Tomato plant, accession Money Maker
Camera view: bottom (45 deg); turntable rotation: 300 degrees
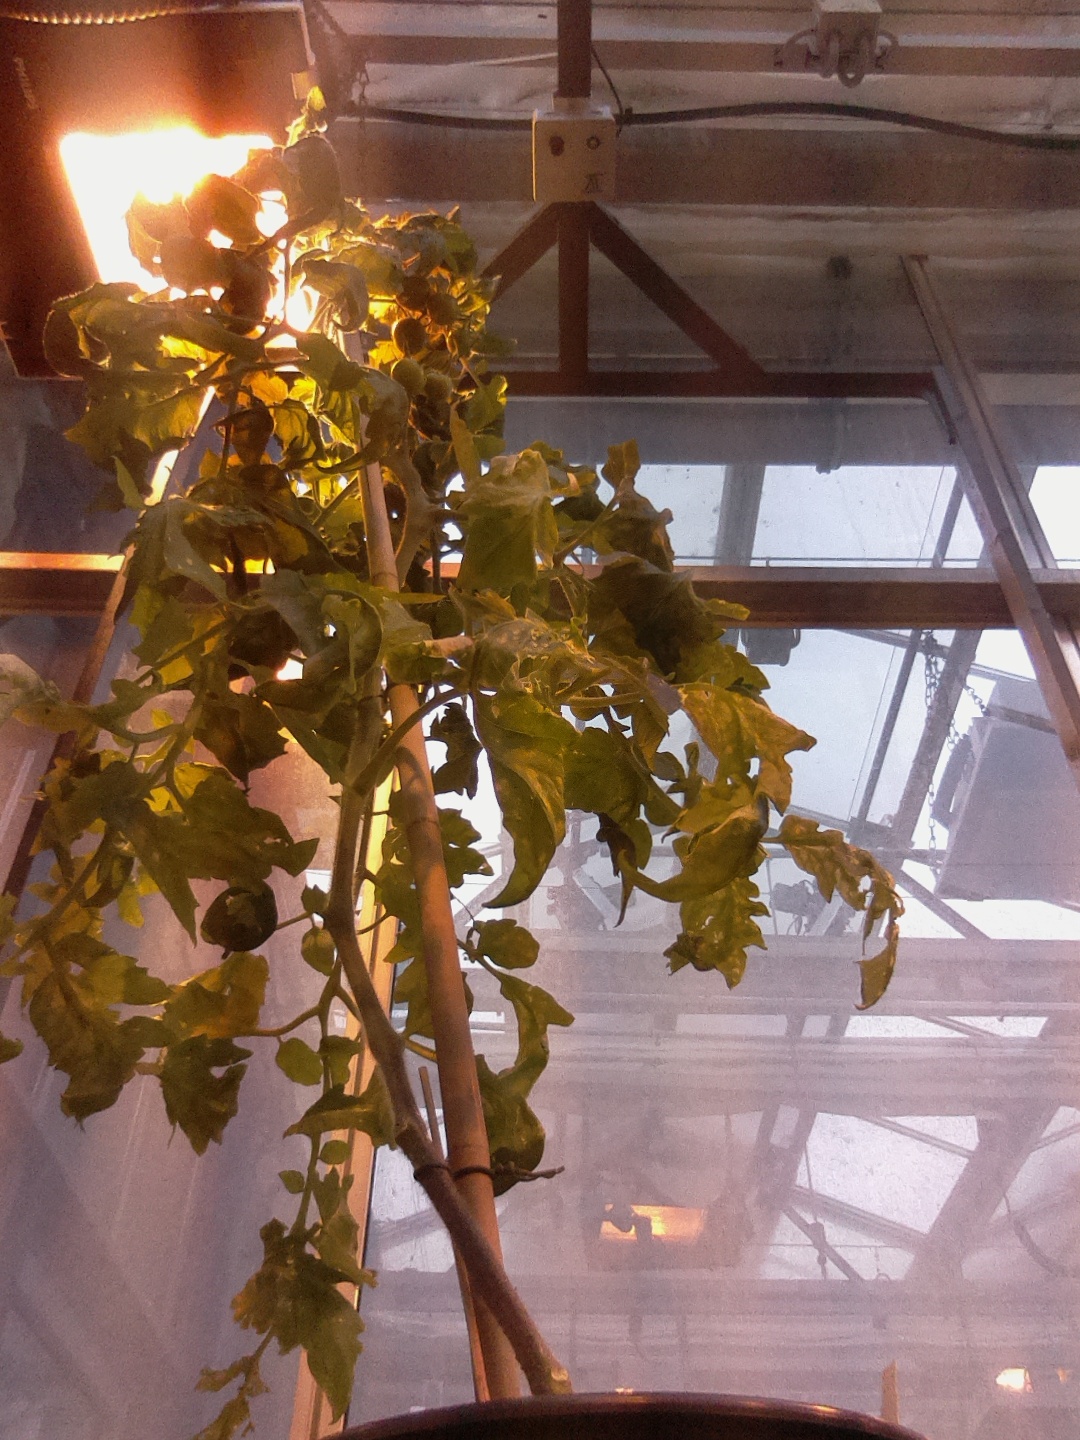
BBCH growth stage 72: 20%-30% of final fruit size